Carl Betz

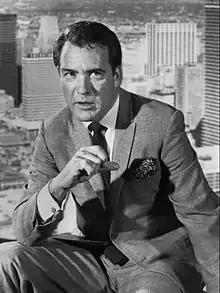
Betz as Clinton Judd (1967)

Carl Lawrence Betz (March 9, 1921 – January 18, 1978) was an American stage, film, and television actor. He appeared in a variety of television series, including the CBS soap opera "Love of Life"; he is best remembered for playing Donna Reed's television husband, Dr. Alex Stone, from 1958 to 1966 in the ABC sitcom "The Donna Reed Show". Then between 1967 and 1969, Betz played defense attorney Clinton Judd in ABC's courtroom drama "Judd, for the Defense", winning an Emmy Award in 1969 for his work on that series.